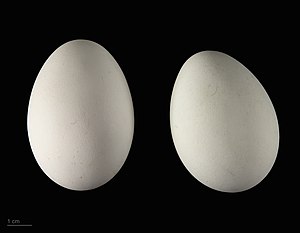
Mørk sanghøg
Melierax metabates
Mørk sanghøg er en rovfugl, der lever på de afrikanske savanner og har fået sit navn efter de kraftige lyde, den laver i yngletiden.